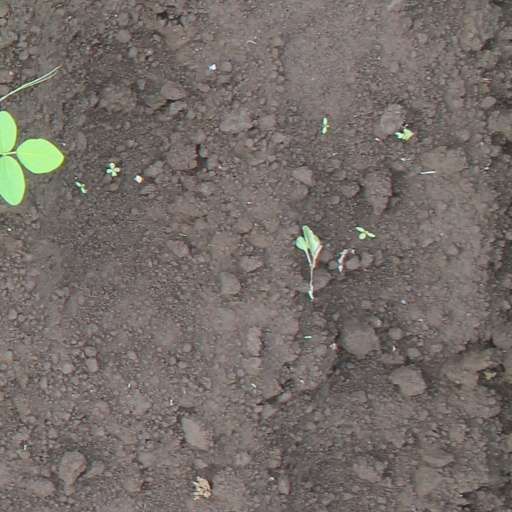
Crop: soybean